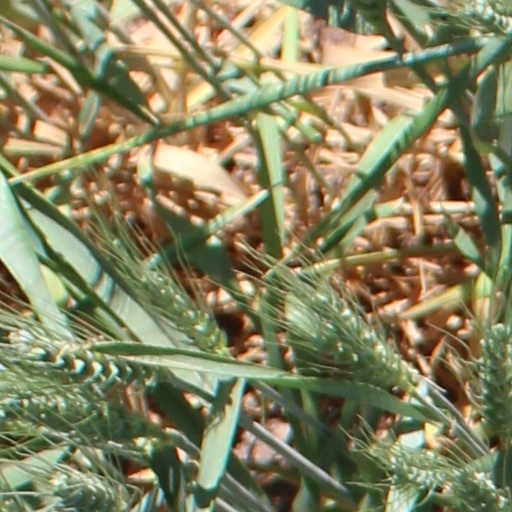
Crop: wheat